First Ivorian Civil War

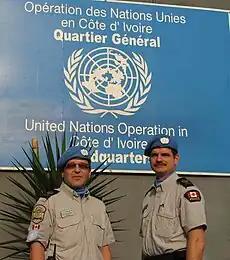
Officers at the headquarters of the UN Operation in Côte d'Ivoire.

The primary rebel force in the civil war was the New Forces of Ivory Coast (FNCI, "Forces nouvelles de Côte d'Ivoire"), created in December 2002 as a coalition between the Patriotic Movement of Ivory Coast (MPCI, "Mouvement patriotique de Côte d'Ivoire"), the Ivorian Popular Movement of the Great West (MPIGO, "Mouvement populaire ivoirien du Grand Ouest"), and the Movement for Justice and Peace (MJP, "Mouvement pour la justice et la paix"). Guillaume Soro led the MPCI, whose insurgency began the war, and he became the general secretary of FNCI. At least a significant portion of MPCI was aligned or sympathetic to the Rally of the Republicans (RDR, "Rassemblement des républicains"), Alassane Ouattara's opposition party, while MPIGO and MJP claimed allegiance to Ivory Coast's former military leader, Robert Guéï, who died at the beginning of the war.